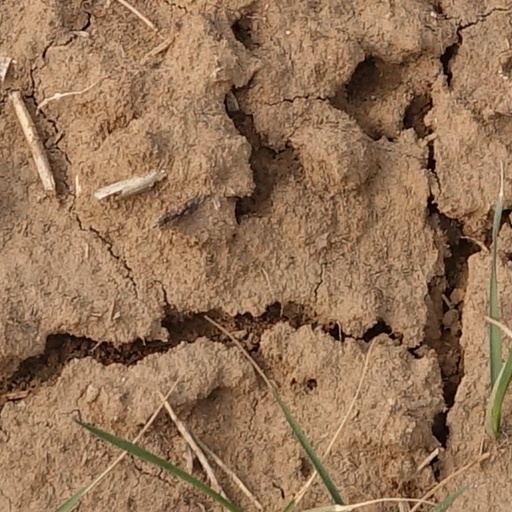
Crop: wheat